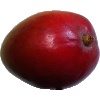
Label: red_mango